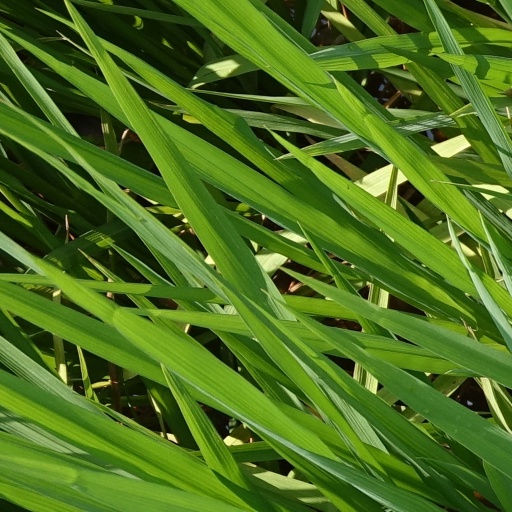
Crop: rice